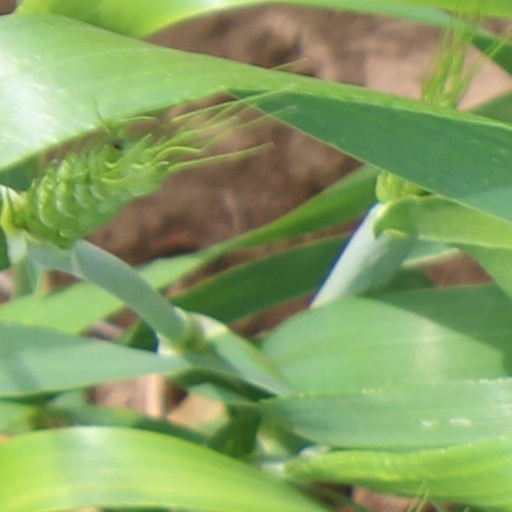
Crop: wheat